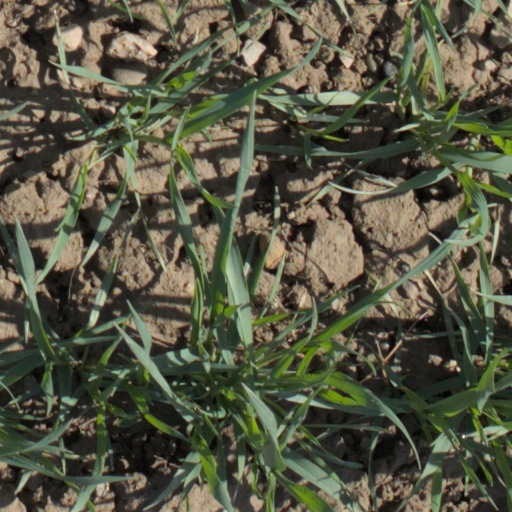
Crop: wheat